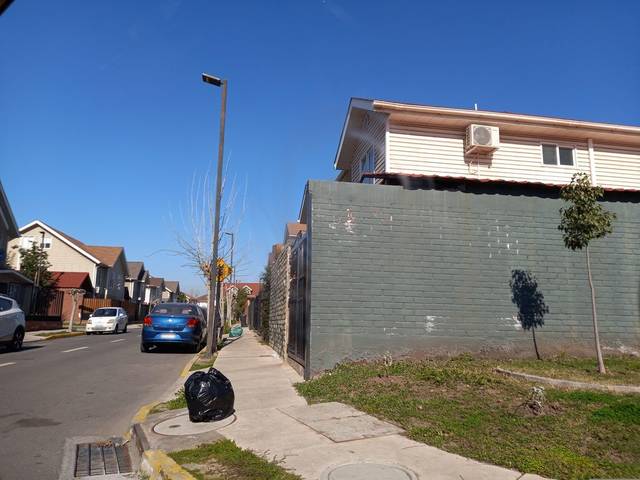
Region: Chile
Coordinates: -33.596, -70.597